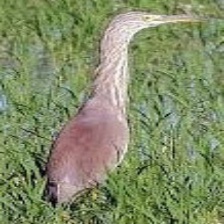
Species: CHINESE POND HERON
Scientific name: ARDEOLA BACCHUS
ImageNet parent category: little_blue_heron